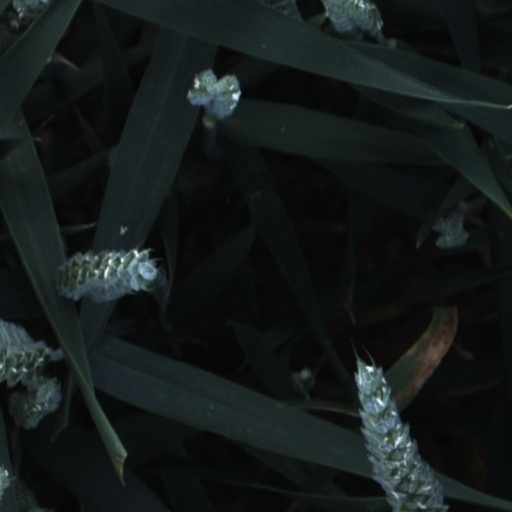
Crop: wheat